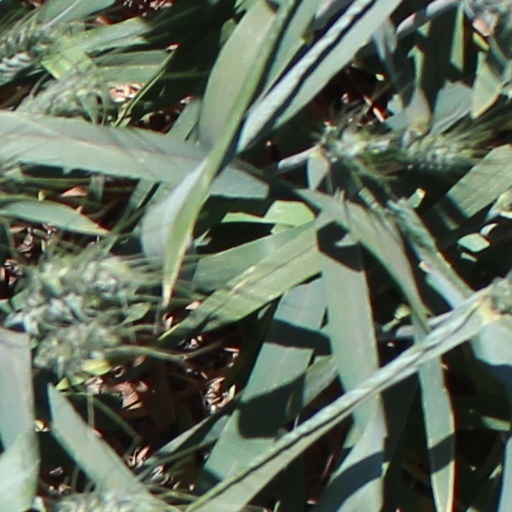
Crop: wheat